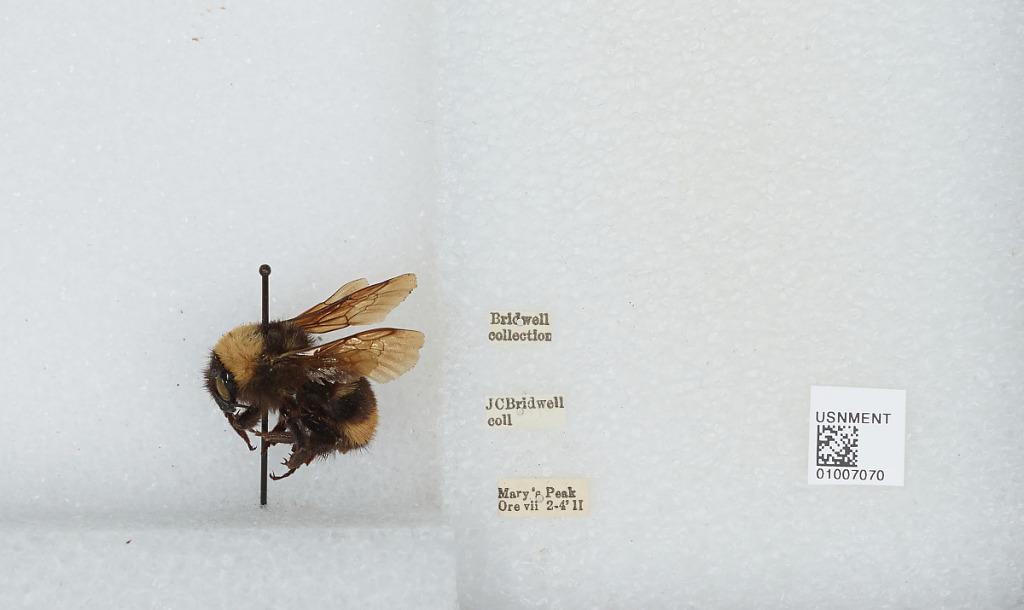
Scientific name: Bombus (Fervidobombus) californicus Smith
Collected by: J. Bridwell
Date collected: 1911-7-2
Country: United States
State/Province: Oregon
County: Benton
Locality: Mary's Peak
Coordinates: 44.5044, -123.552